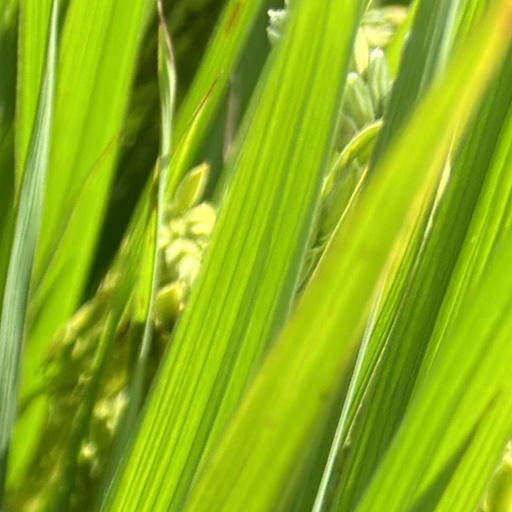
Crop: rice